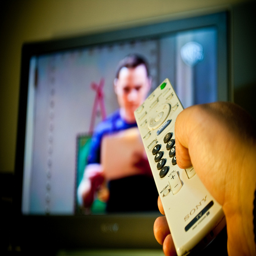
Someone is pointing the remote control at a large television.
A person is holding a remote while watching television.
A remote that is being pointed at a television.
A hand points a black and white remote toward a large screen.
An individual holding a remote control, aiming it at the television and pushing a button.